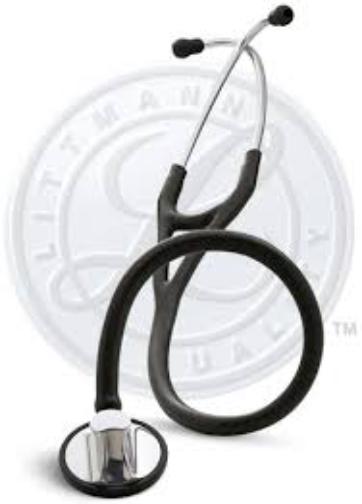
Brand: littmann
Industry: Electronic